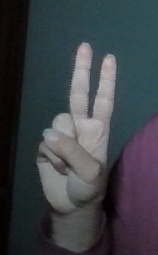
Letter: taa